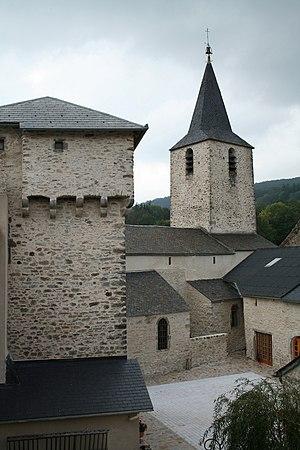
Église paroissiale Saint-Victor de Nages (Tarn)- Tour du château.
Nages est une commune française située dans le département du Tarn, en région Occitanie.
L' église Saint-Victor est située au centre du village de Nages, dans le département du Tarn et la région Occitanie.
Le château de Nages est un château fort situé à Nages, dans le Tarn, en région Occitanie.